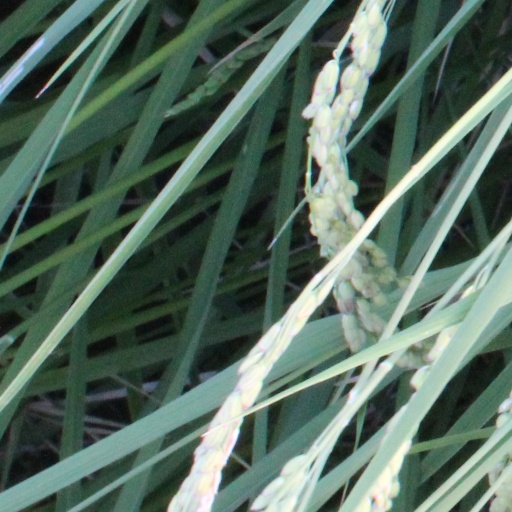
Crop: rice